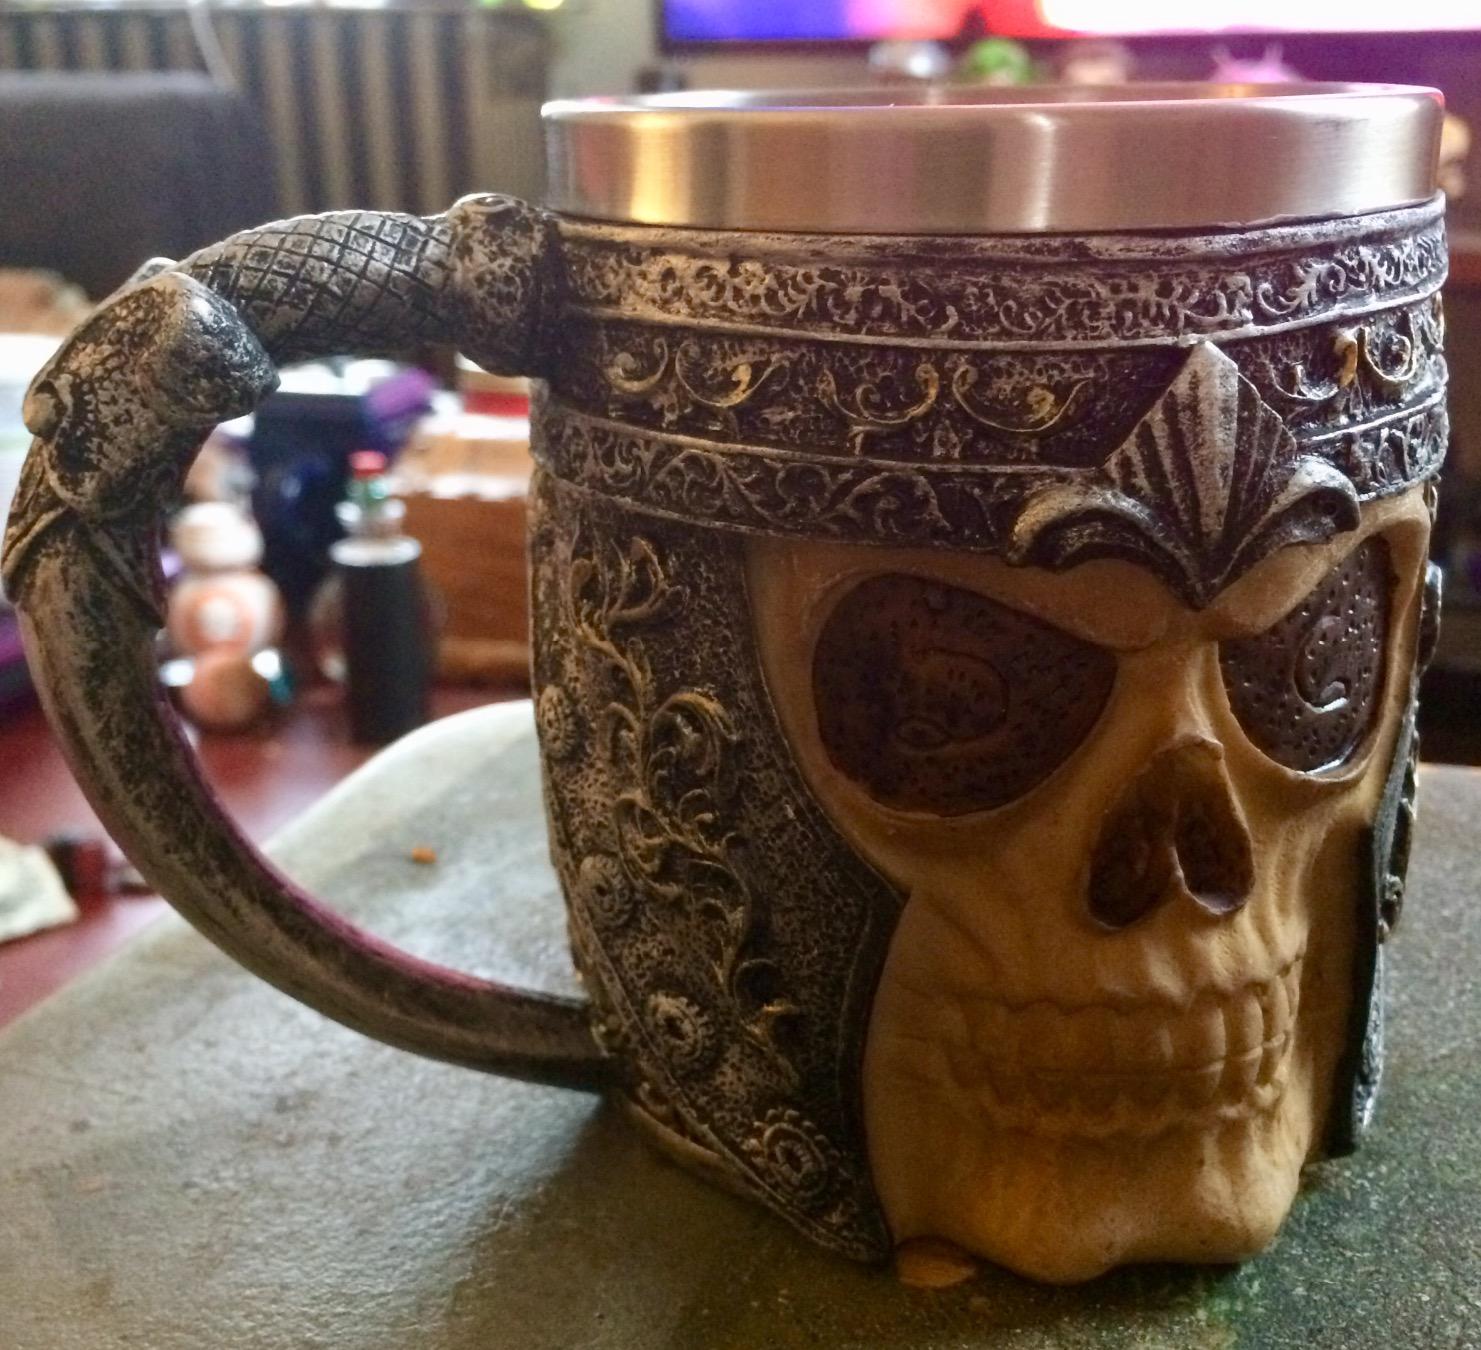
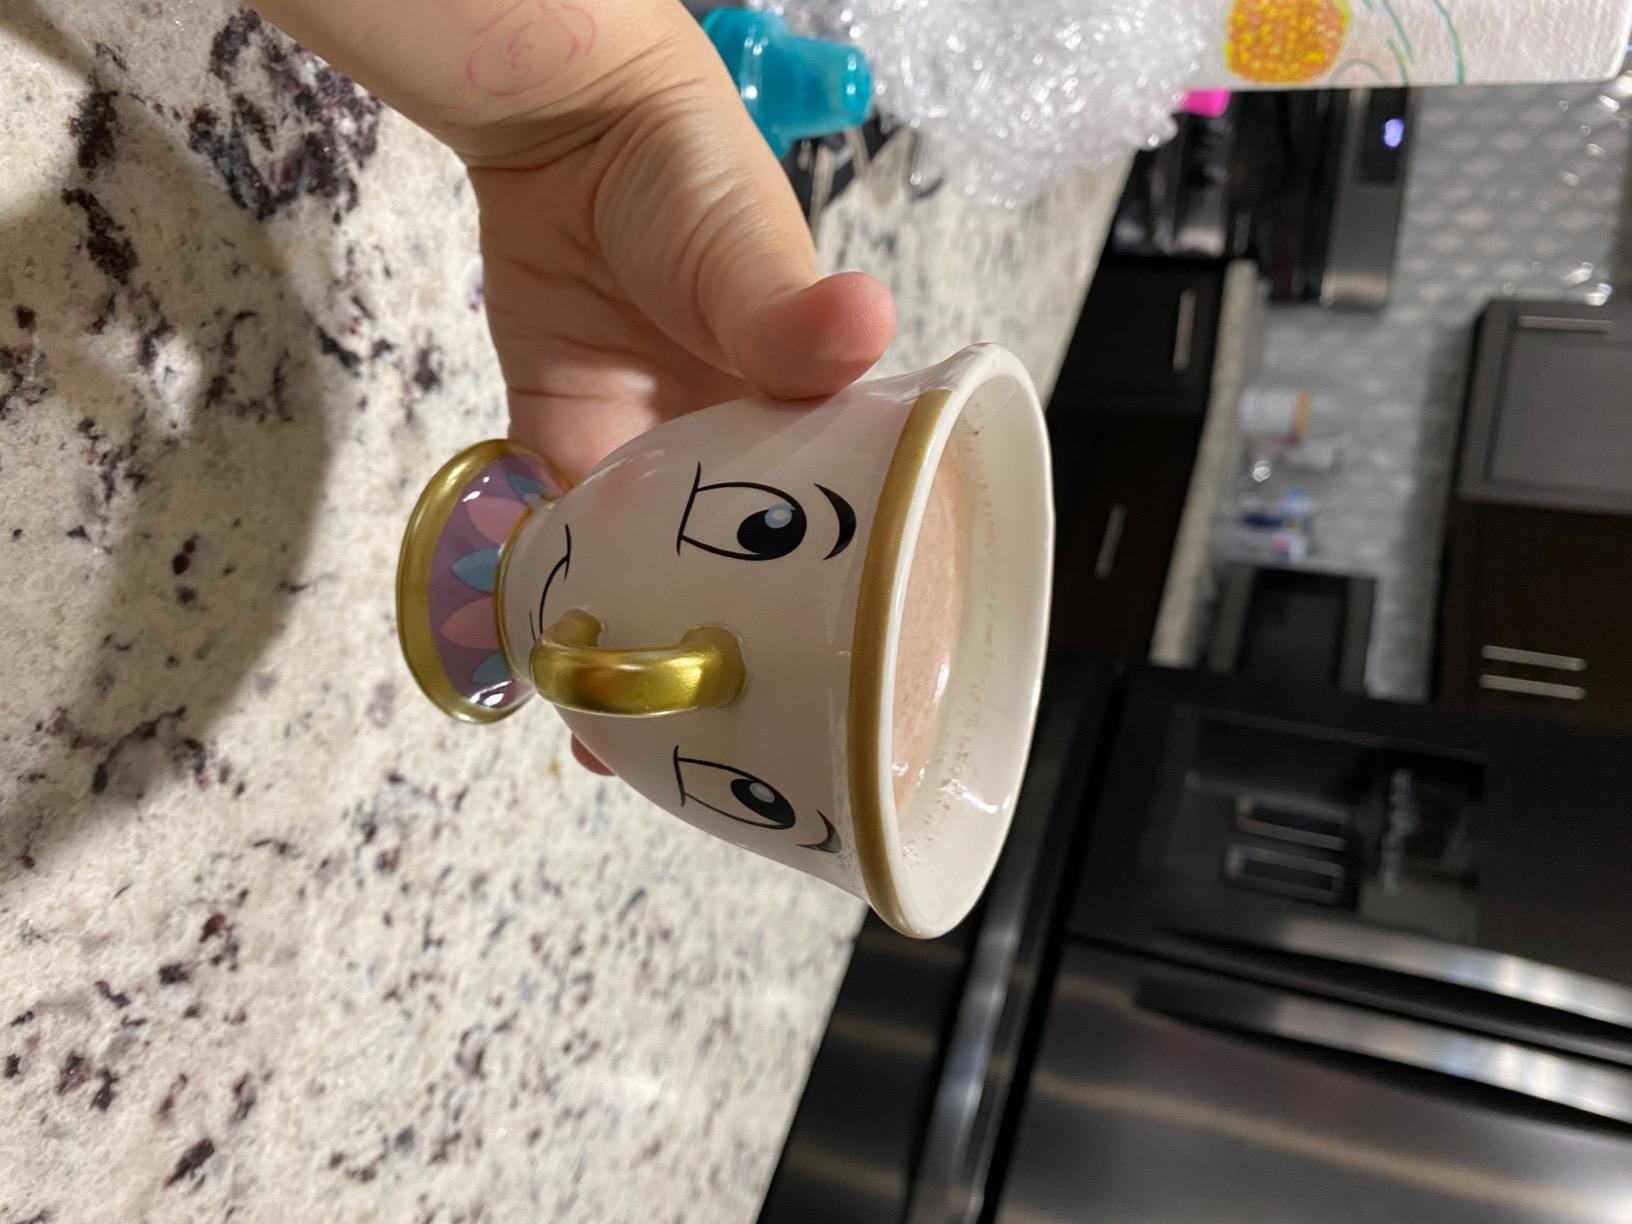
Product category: items_mug
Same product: no